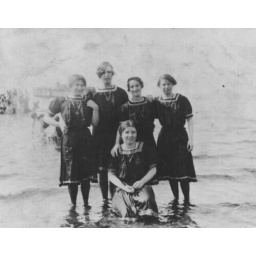
Esther Klein, Eva Esfeld, and several other girls in swimming dresses wading at Luna Park, Seattle